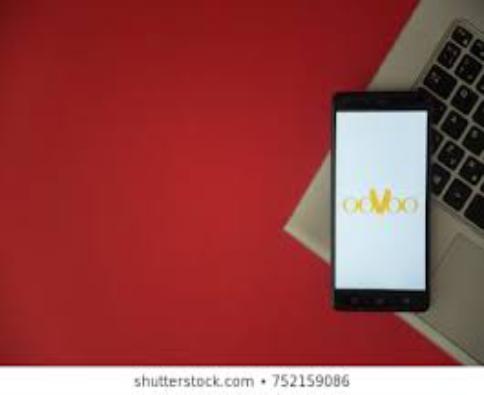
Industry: Others